Markku Alén

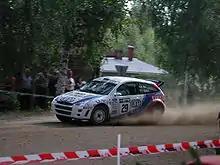
Alén with a Ford Focus WRC at the 2001 Rally Finland.

In 1990, Alén moved to the burgeoning Prodrive-run Subaru World Rally Team, and was responsible for many of the Subaru Legacy's early successes, including fourth in the 1990 1000 Lakes Rally, and a third and two fourth places the following season. For 1992 he moved to the Toyota team, but found himself playing very much a supporting role to Carlos Sainz. The 1993 season found Alén without a full-time position, and he drove for Toyota and Subaru early in the season, taking second place for Toyota in the Safari Rally and 4th for Subaru in Portugal. Along with fellow veteran and 1981 World Champion Ari Vatanen, he drove the Subaru Impreza on its debut event, the 1000 Lakes Rally. Unfortunately for Alén, he crashed on the first stage of the event. This effectively marked the end of his career as a top-line rally driver.